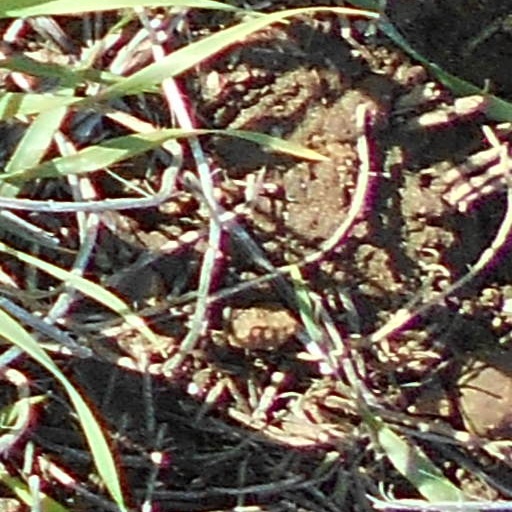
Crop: wheat